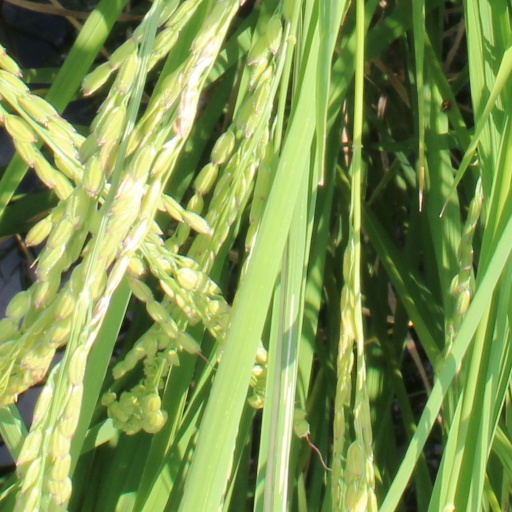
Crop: rice